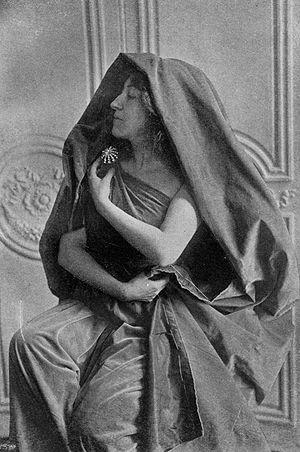
Marie Blanche Georgette Leblanc, née à Rouen le 8 février 1869 et morte au Cannet le 26 octobre 1941, est une cantatrice et actrice de théâtre française.